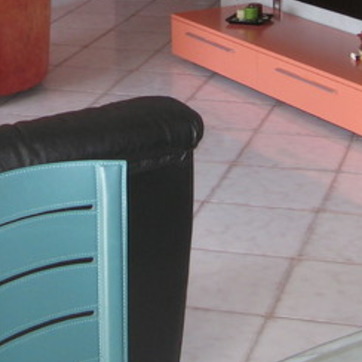
Material: leather